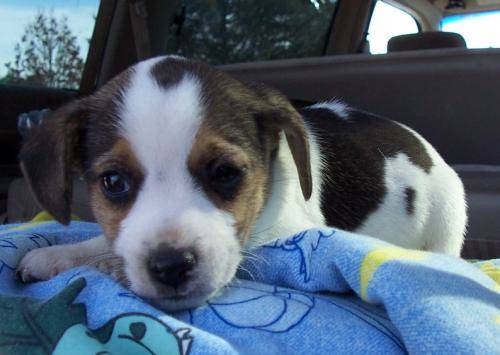
Label: dog